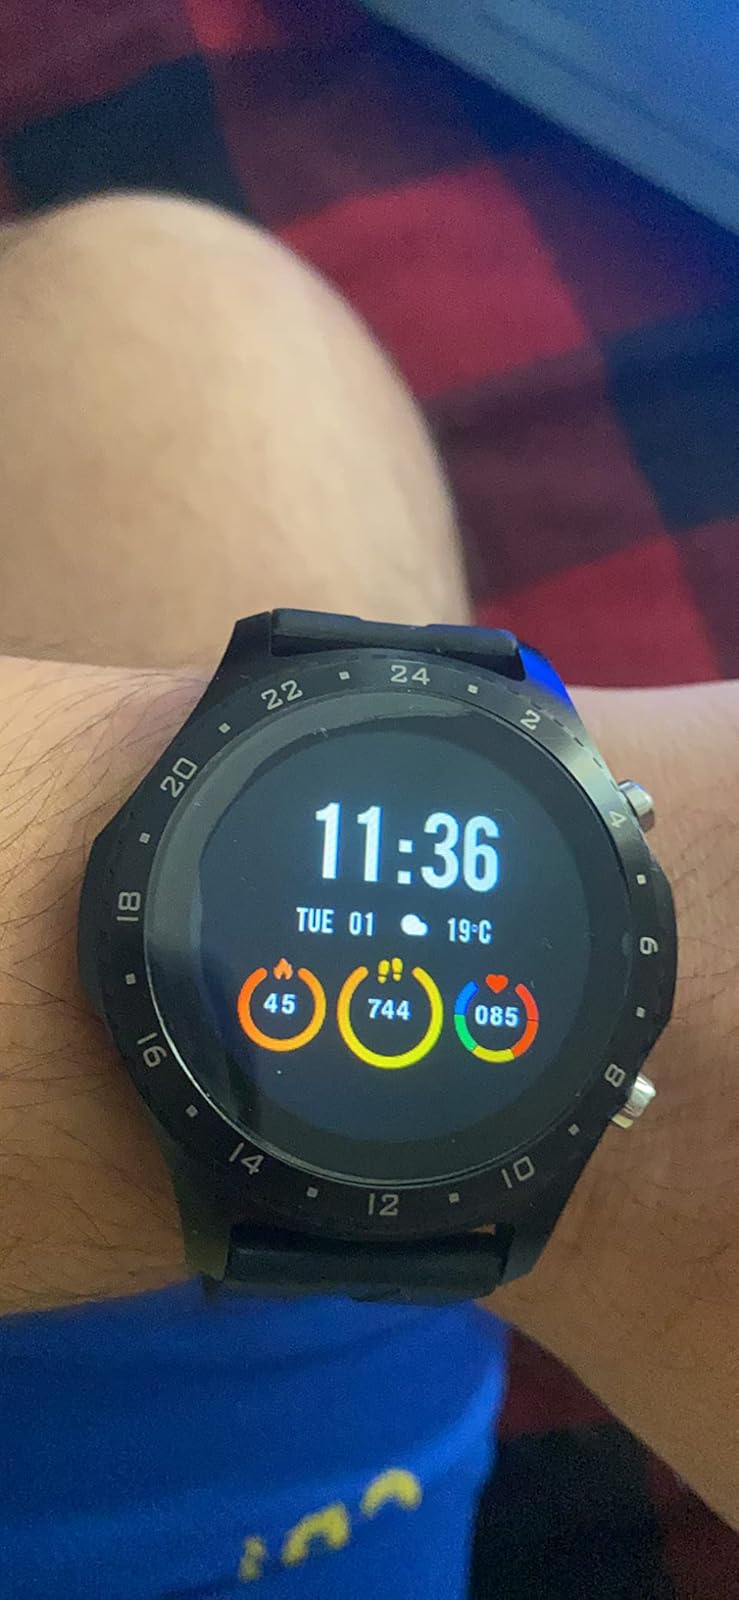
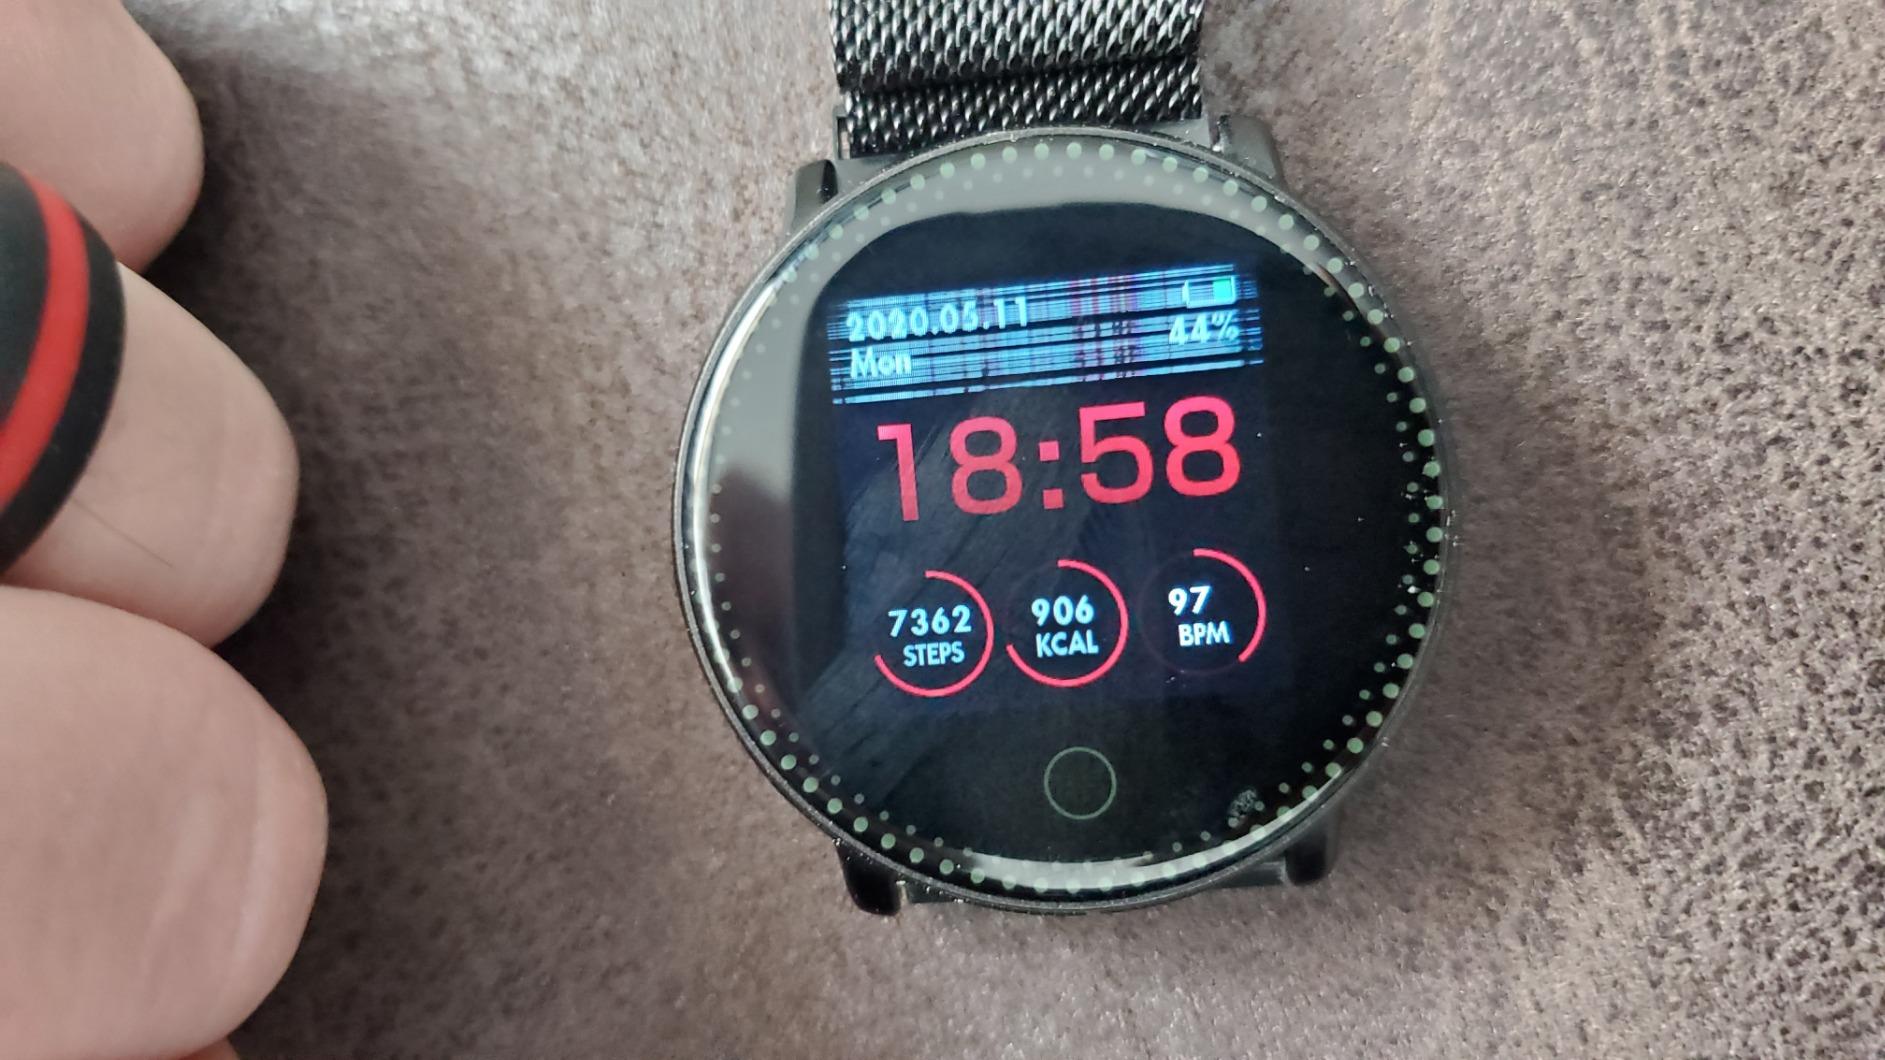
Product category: smartwatch
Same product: no